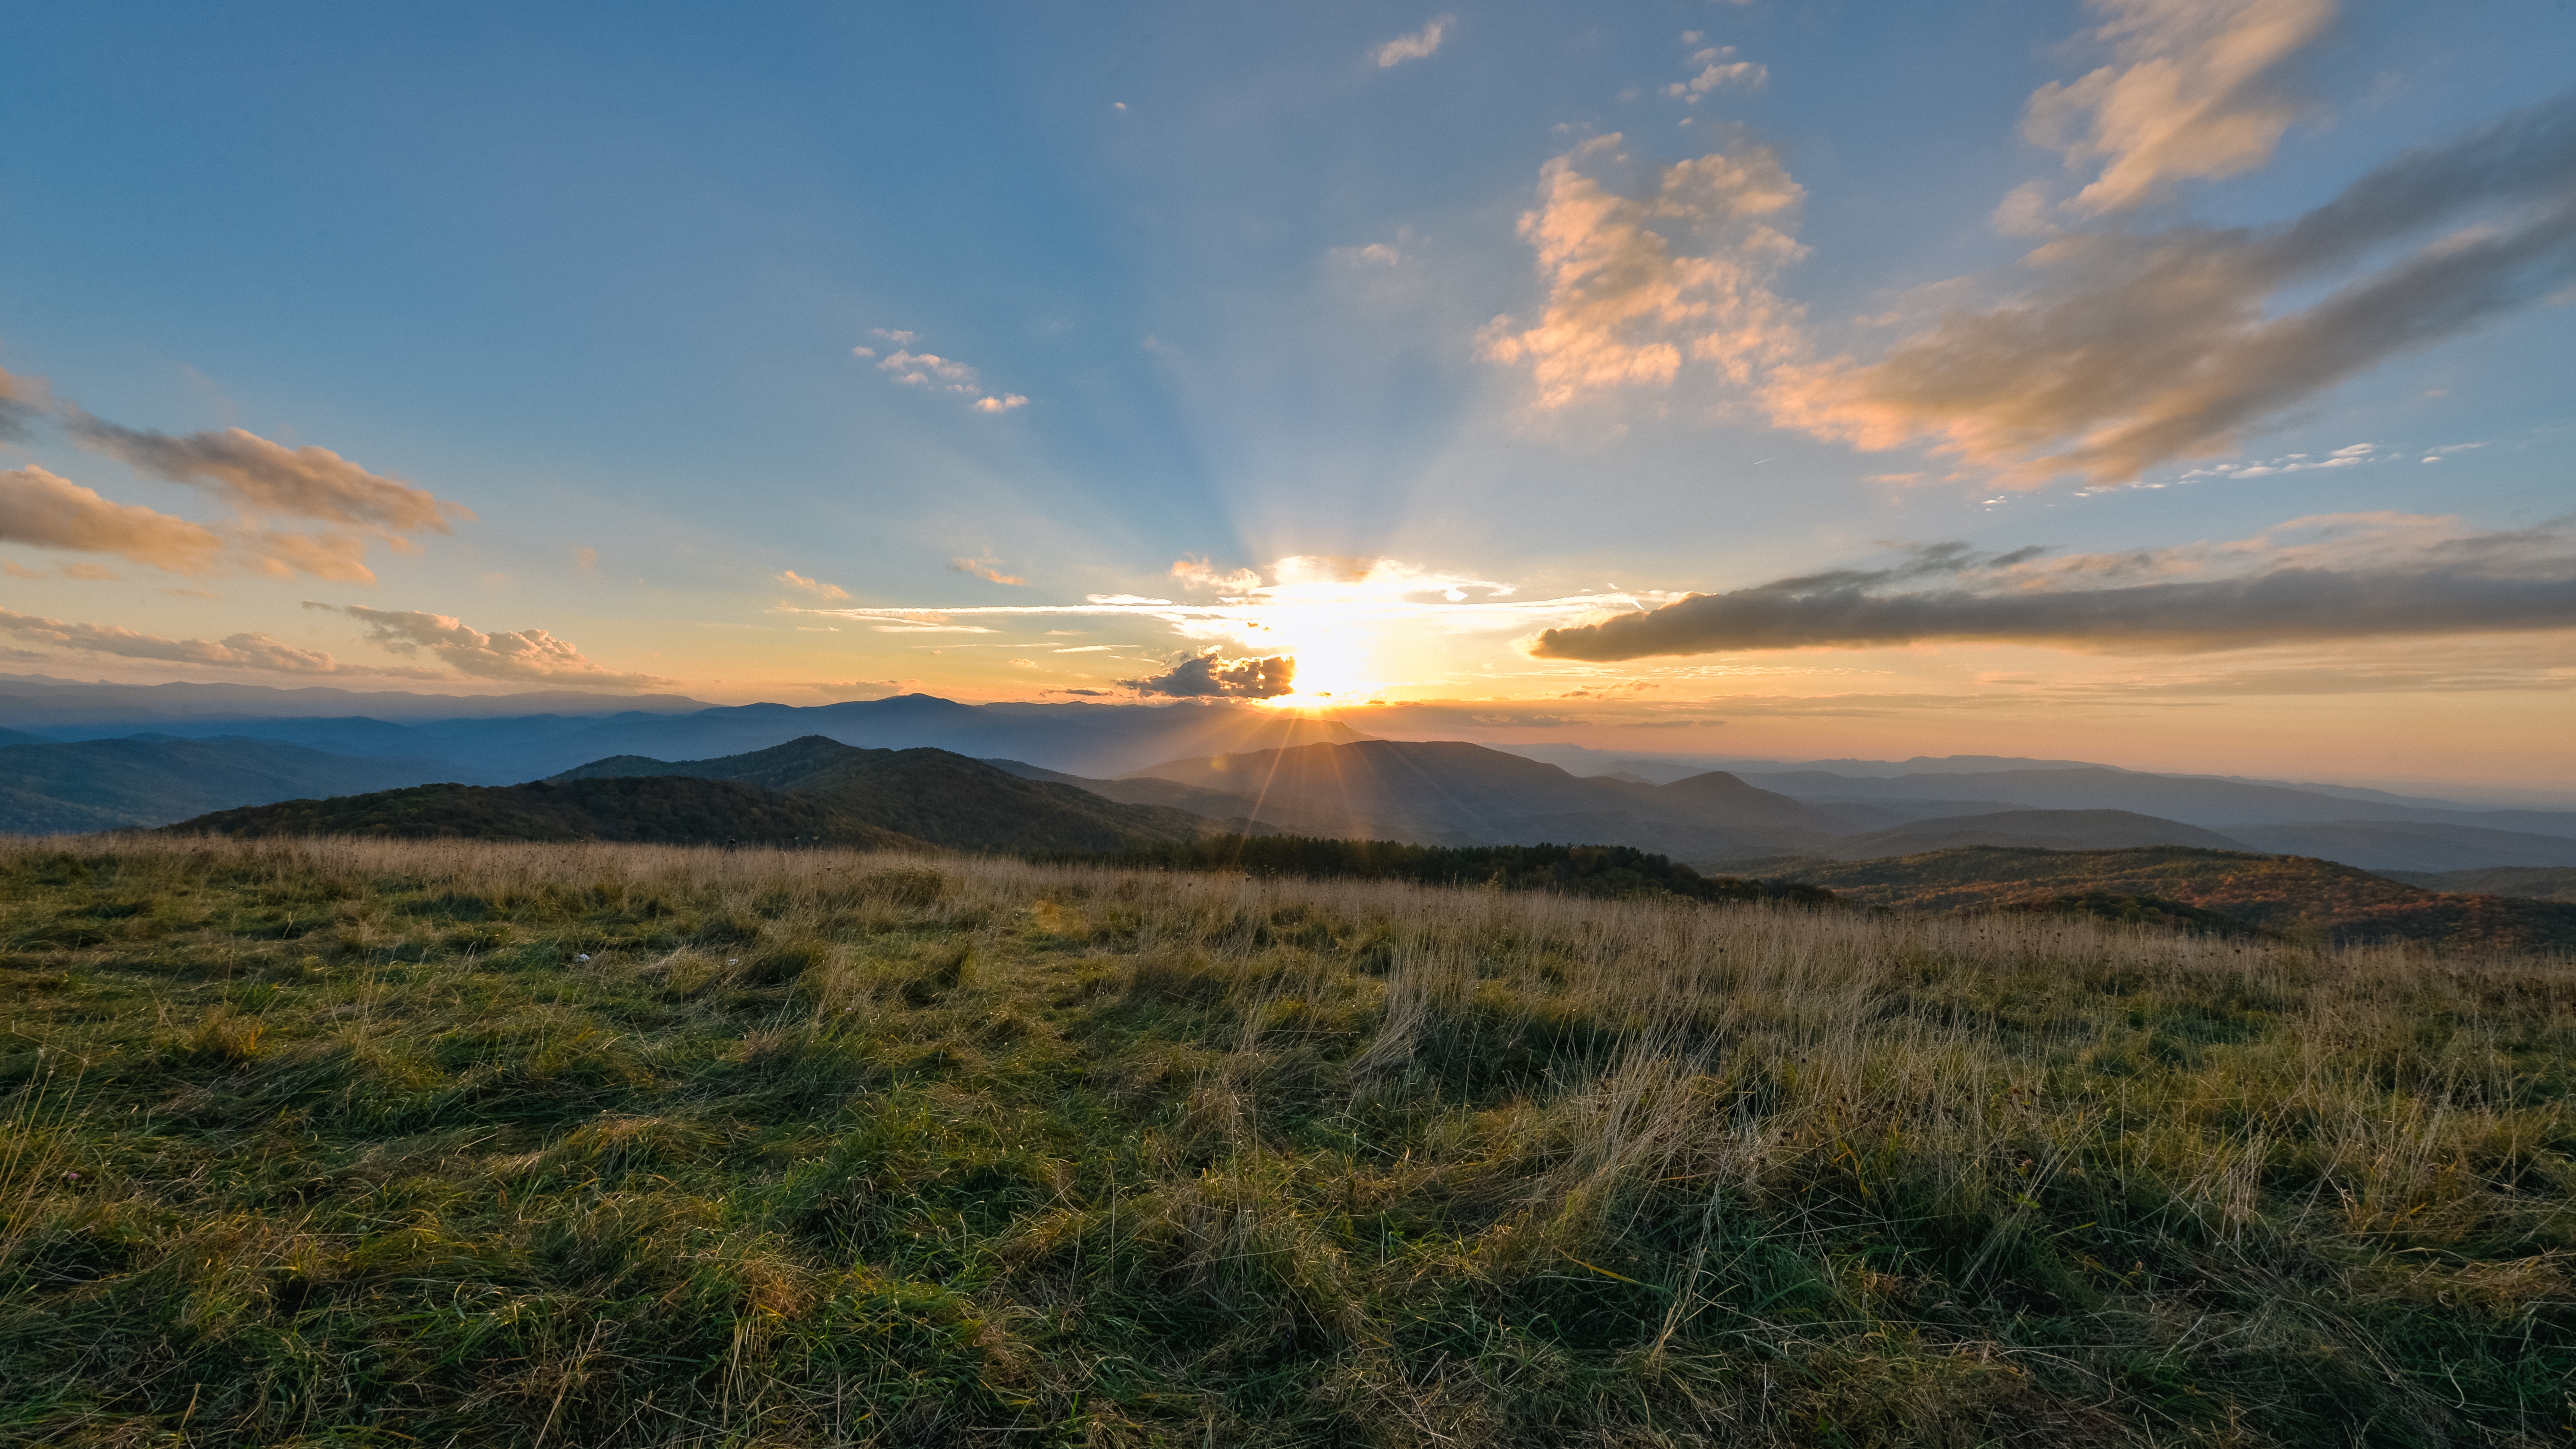
landscape, horizon, wilderness, mountain, cloud, sky, sunrise, sunset, field, prairie, sunlight, morning, hill, dawn, dusk, evening, plain, grassland, plateau, fell, habitat, loch, steppe, natural environment, atmospheric phenomenon, mountainous landforms